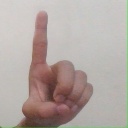
अक्षर: ड